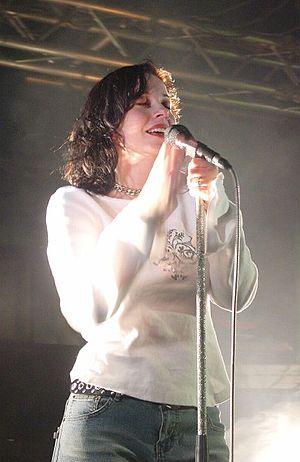
The Gathering est un groupe de rock alternatif néerlandais, originaire d'Oss, en Hollande-Septentrionale. Il jouait initialement du doom metal et du metal gothique avant de passer au rock progressif, au trip hop et au rock alternatif. En août 2007, Anneke van Giersbergen, chanteuse emblématique du groupe depuis 1994, quitte The Gathering pour se consacrer à son projet solo, Agua de Annique. Le 12 mars 2009, The Gathering annonce son remplacement par Silje Wergeland. Leur dernier album en date, Afterwords, est publié le 25 octobre 2013.